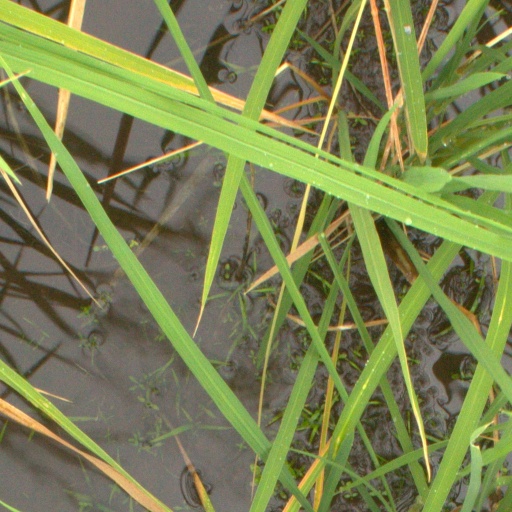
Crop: rice